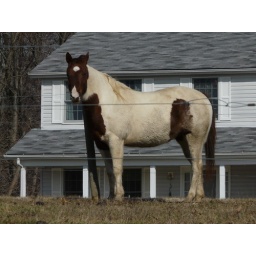
He was just standing in the field right in front of his peoples house.